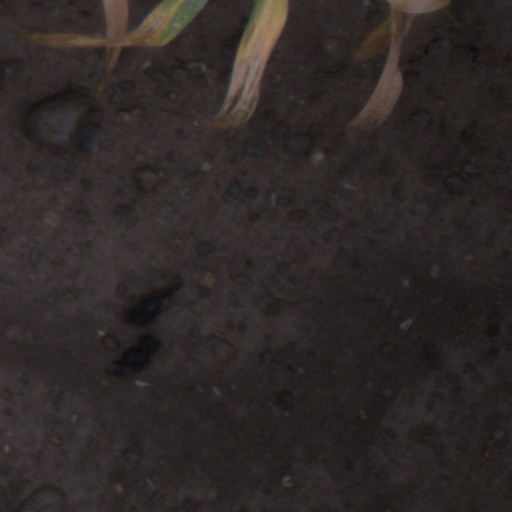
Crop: wheat